Kakuryū Rikisaburō

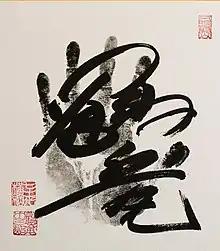
Kakuryu original Yokozuna tegata (handprint & signature)

When Kakuryū joined Izutsu stable, he weighed just and his "oyakata" former "sekiwake" Sakahoko joked he was better suited to be the stable's "tokoyama" (hairdresser) than a wrestler. Kakuryū made his professional debut at the Kyushu Grand Sumo Tournament in November 2001, then weighing . After reaching the fourth highest "sandanme" division fairly quickly, he struggled, being demoted back to "jonidan" twice. After 17 tournaments, he finally won the "sandanme" championship in July 2004 with a 7–0 record and earned promotion to the "makushita" division.